London Diamond Bourse

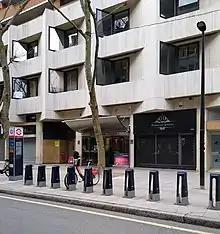
London Diamond Bourse

The London Diamond Bourse is a diamond exchange based in London's Hatton Garden area. As of 2016, it had been trading for 76 years, and with rising property costs in the Hatton Garden area, the bourse was considering a move out of the center of London to a new location in the suburbs.